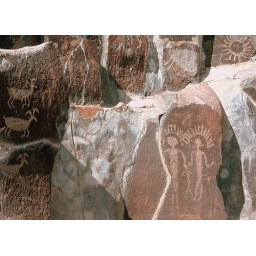
Some painted rocks at the petrified wood forest in vantage, wa